Atlantic blue marlin

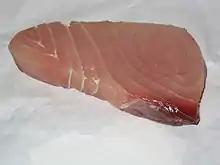
Approximately triangular piece of pink-to-red fish

Marlin has commercial value throughout the world, with landings totalling 3,064 metric tons in 2000. It is particularly valued in Japan for sashimi. Blue marlin meat is sometimes smoked and sold by roadside vendors.